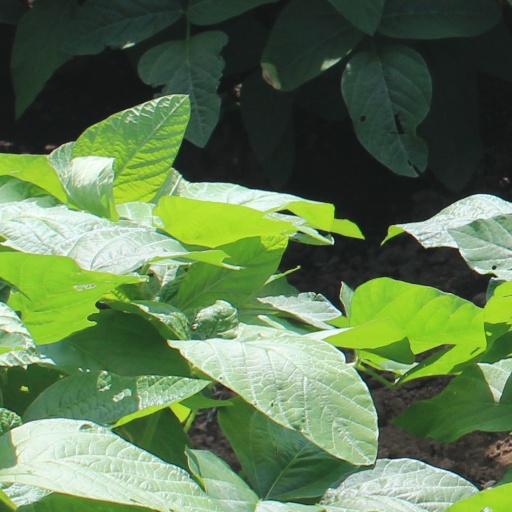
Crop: soybean